India (East Syriac ecclesiastical province)

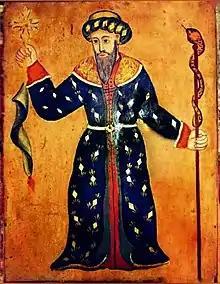
Gabriel of Ardishai

Since 1665 most of the Syrian Rite Christians along the Malabar coast of India were either Syrian Catholics or Malankara Syrians. Nevertheless, sporadic attempts were made from time to time to restore the traditional ties between the Saint Thomas Christians and the Church of the East.